I Just Wasn't Made for These Times (Defiance)

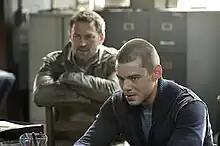
Nolan (Grant Bowler) and the astronaut Gordon McClintock (Brian J. Smith)

"I Just Wasn't Made for These Times" is the eighth episode of the first season of the American science fiction series "Defiance", and the series' eighth episode overall. It was aired on June 10, 2013. The episode was written by Clark Perry and it was directed by Allan Kroeker.